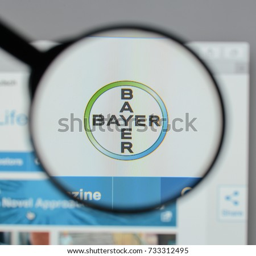
logo on the website homepage .